Boseoksa

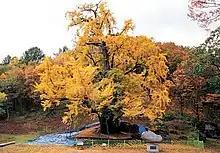
Ginkgo Tree of Boseoksa Temple, Geumsan

Boseoksa (보석사, 寶石寺) is a Korean Buddhist temple located Seokdong-ri, Nam-myeon, Geumsan-gun, Chungcheongnam-do.